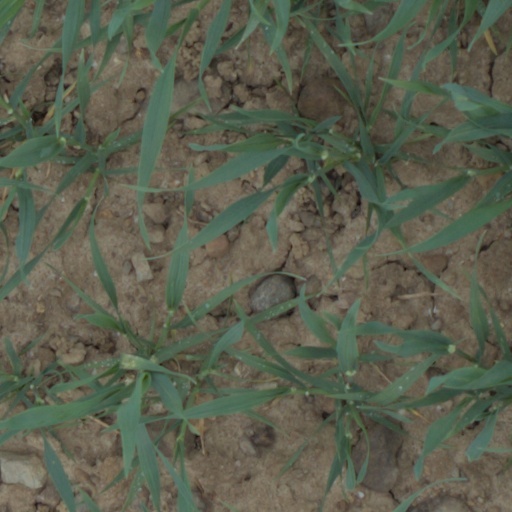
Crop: wheat